Social cognitive theory

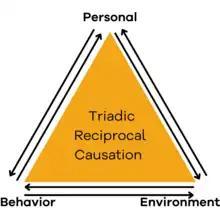
Triadic Causation Model

The core concepts of this theory are explained by Bandura through a schematization of triadic reciprocal causation. According to this model, learning occurs through direct exposure and observational learning. People are not only products of their environment but they also have the power to produce their own environment. So there is an interplay between behavior, environment, and personal. The schema shows how the reproduction of an observed behavior is influenced by getting the learner to believe in his or her personal abilities to correctly complete a behavior.